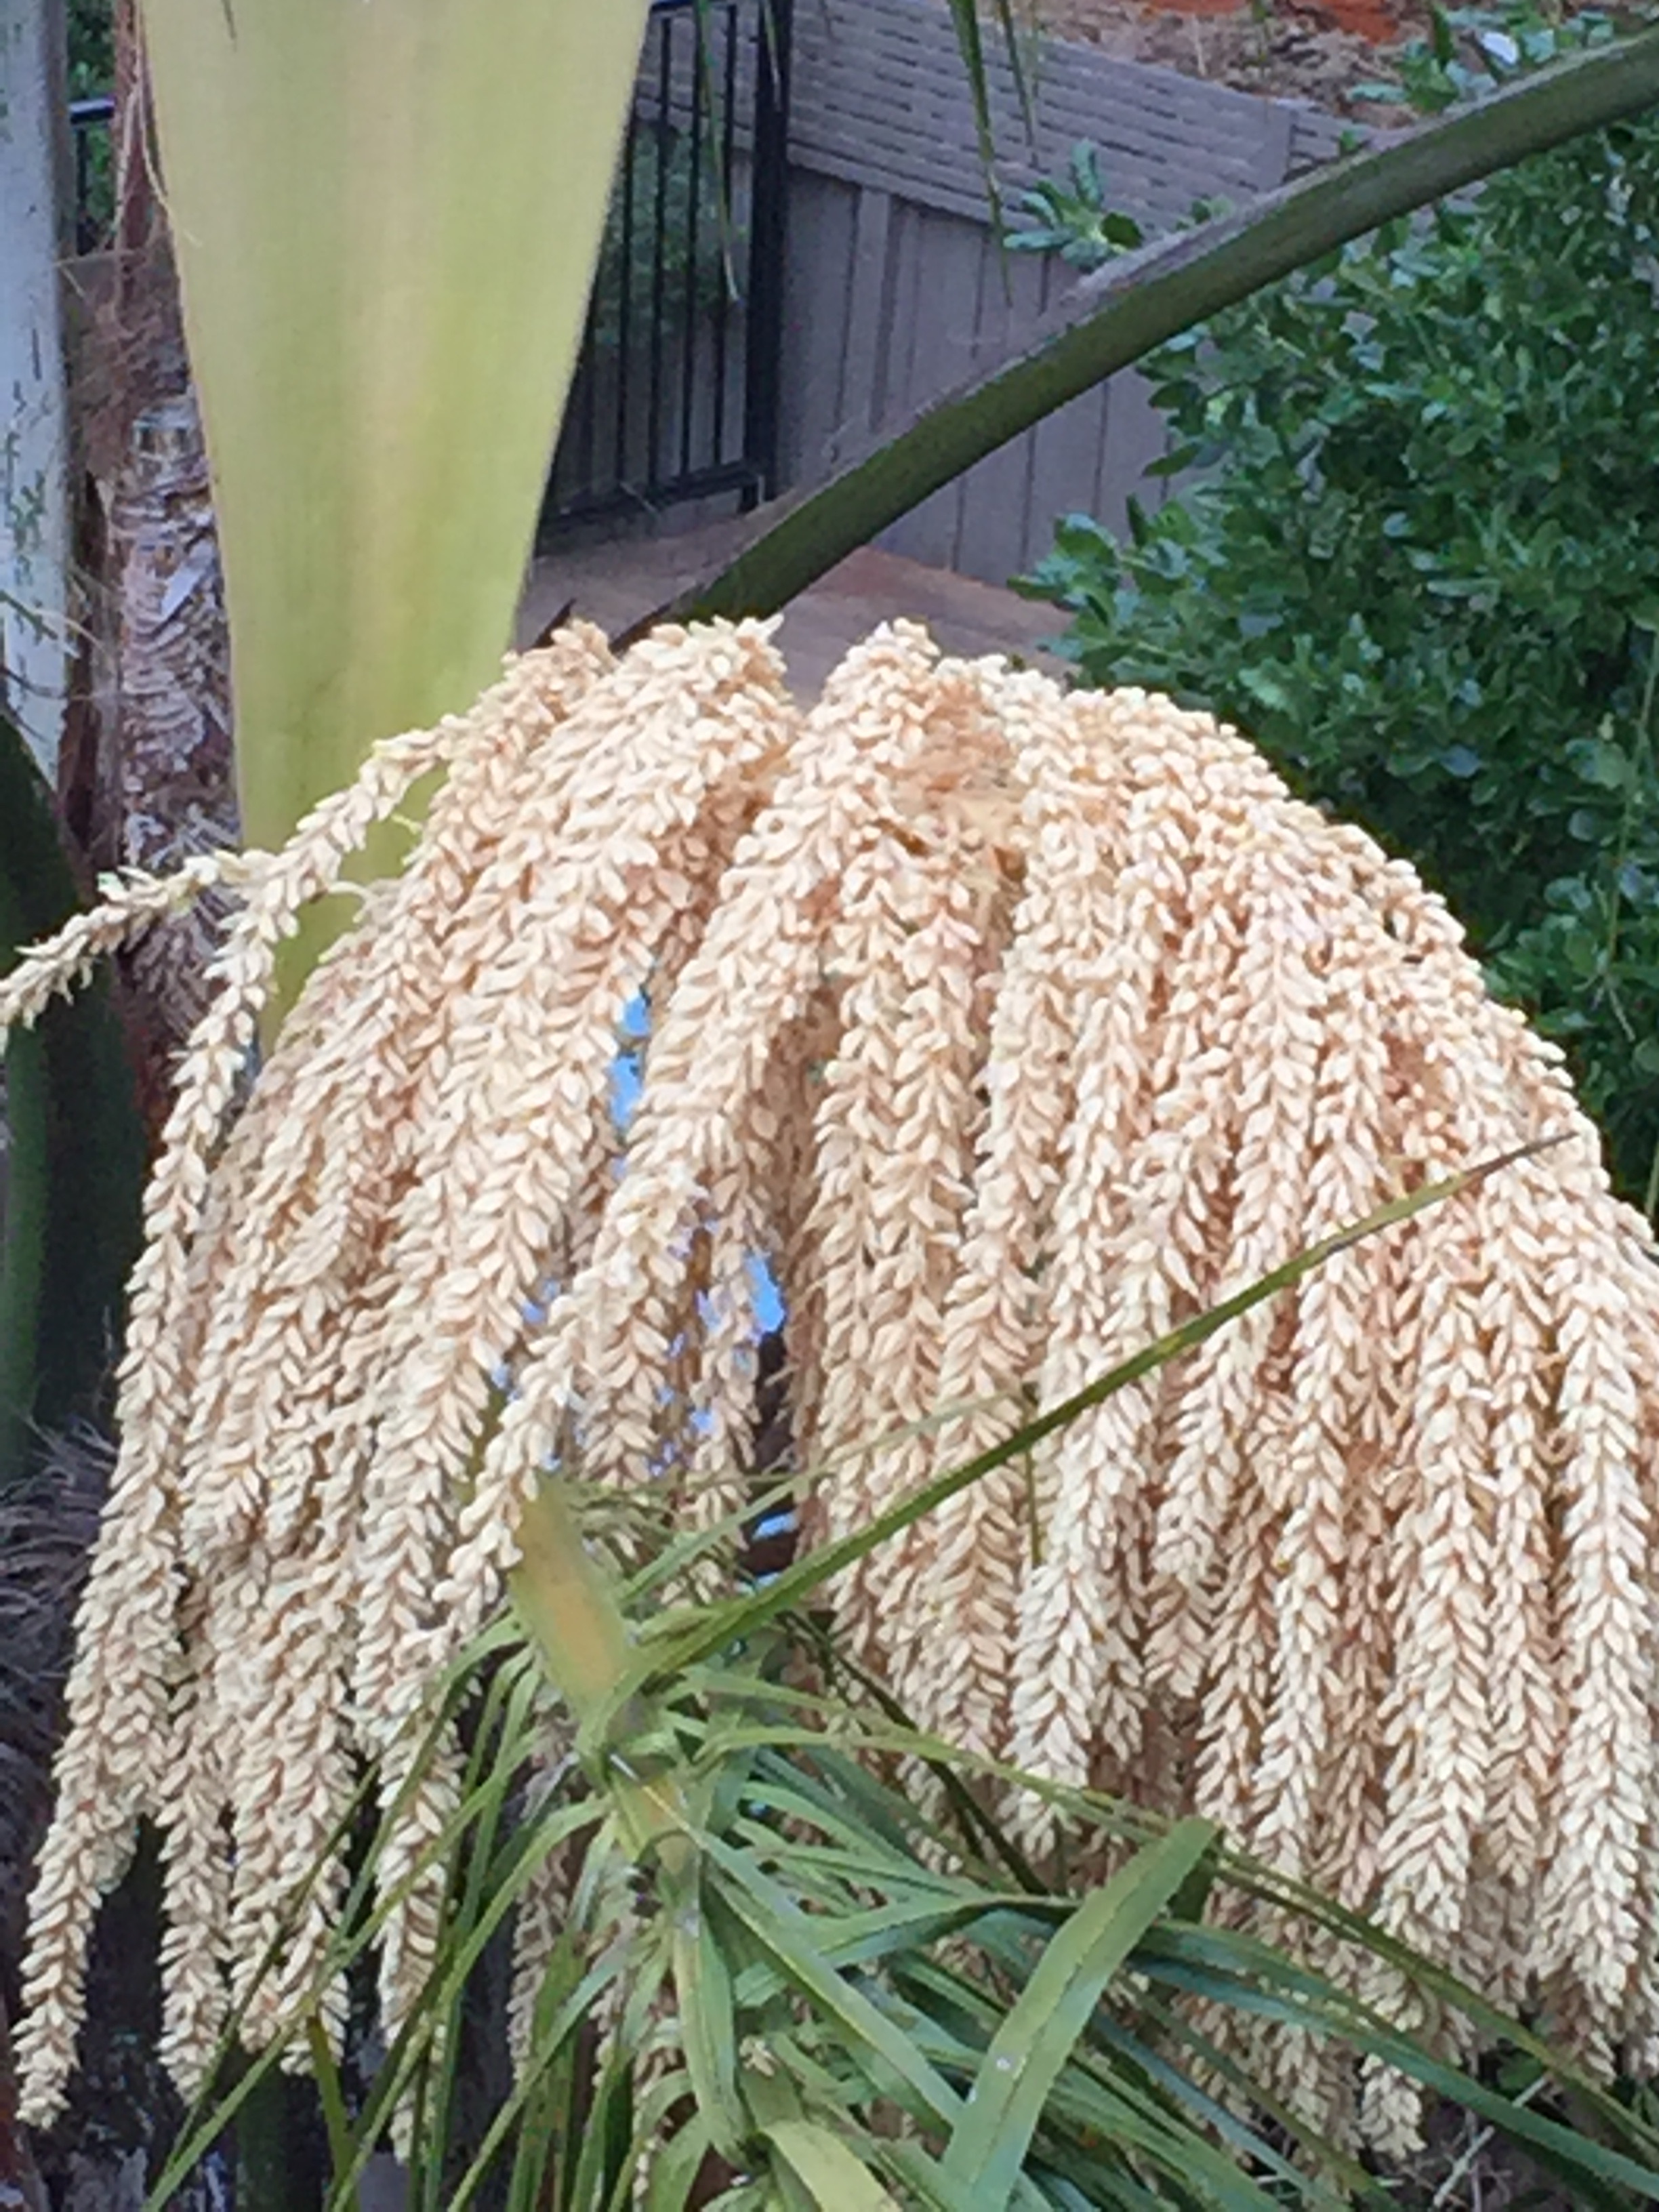
tree, grass, plant, flower, food, crop, agriculture, coconut, flowering plant, grass family, land plant